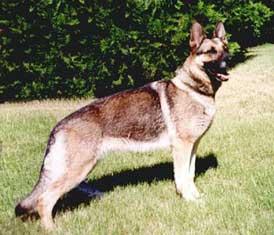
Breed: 211-n000018-German_shepherd